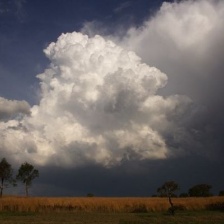
Cloud type: Cumulonimbus